Janice Gregory

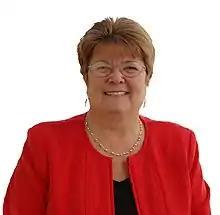

Janice Gregory (née Powell; born 10 January 1955) is a Welsh Labour politician, who represented the constituency of Ogmore from the time the National Assembly for Wales was established in 1999 to the election of 2016. Her main contribution to the Assembly has been through chairing the Social Justice and Regeneration Committee.